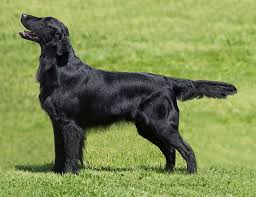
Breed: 206-n000047-flat_coated_retriever